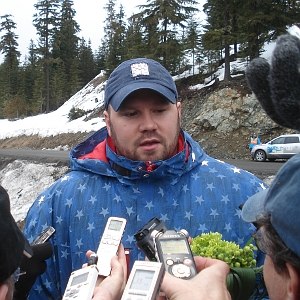
Steven Holcomb
Holcomb under vinter-OL 2010.
Steven Holcomb var en amerikansk bobslædekører, der konkurrerede fra 1998 indtil sin død I 2017. Ved vinter-OL 2010 i Vancouver vandt han firemandskonkurrencen i bobslæde for USA - den første guldmedalje til landet i denne konkurrence siden 1948. Ved vinter-OL 2006 i Torino, blev han nummer seks i samme konkurrence og nummer 14 i tomandskonkurrencen.